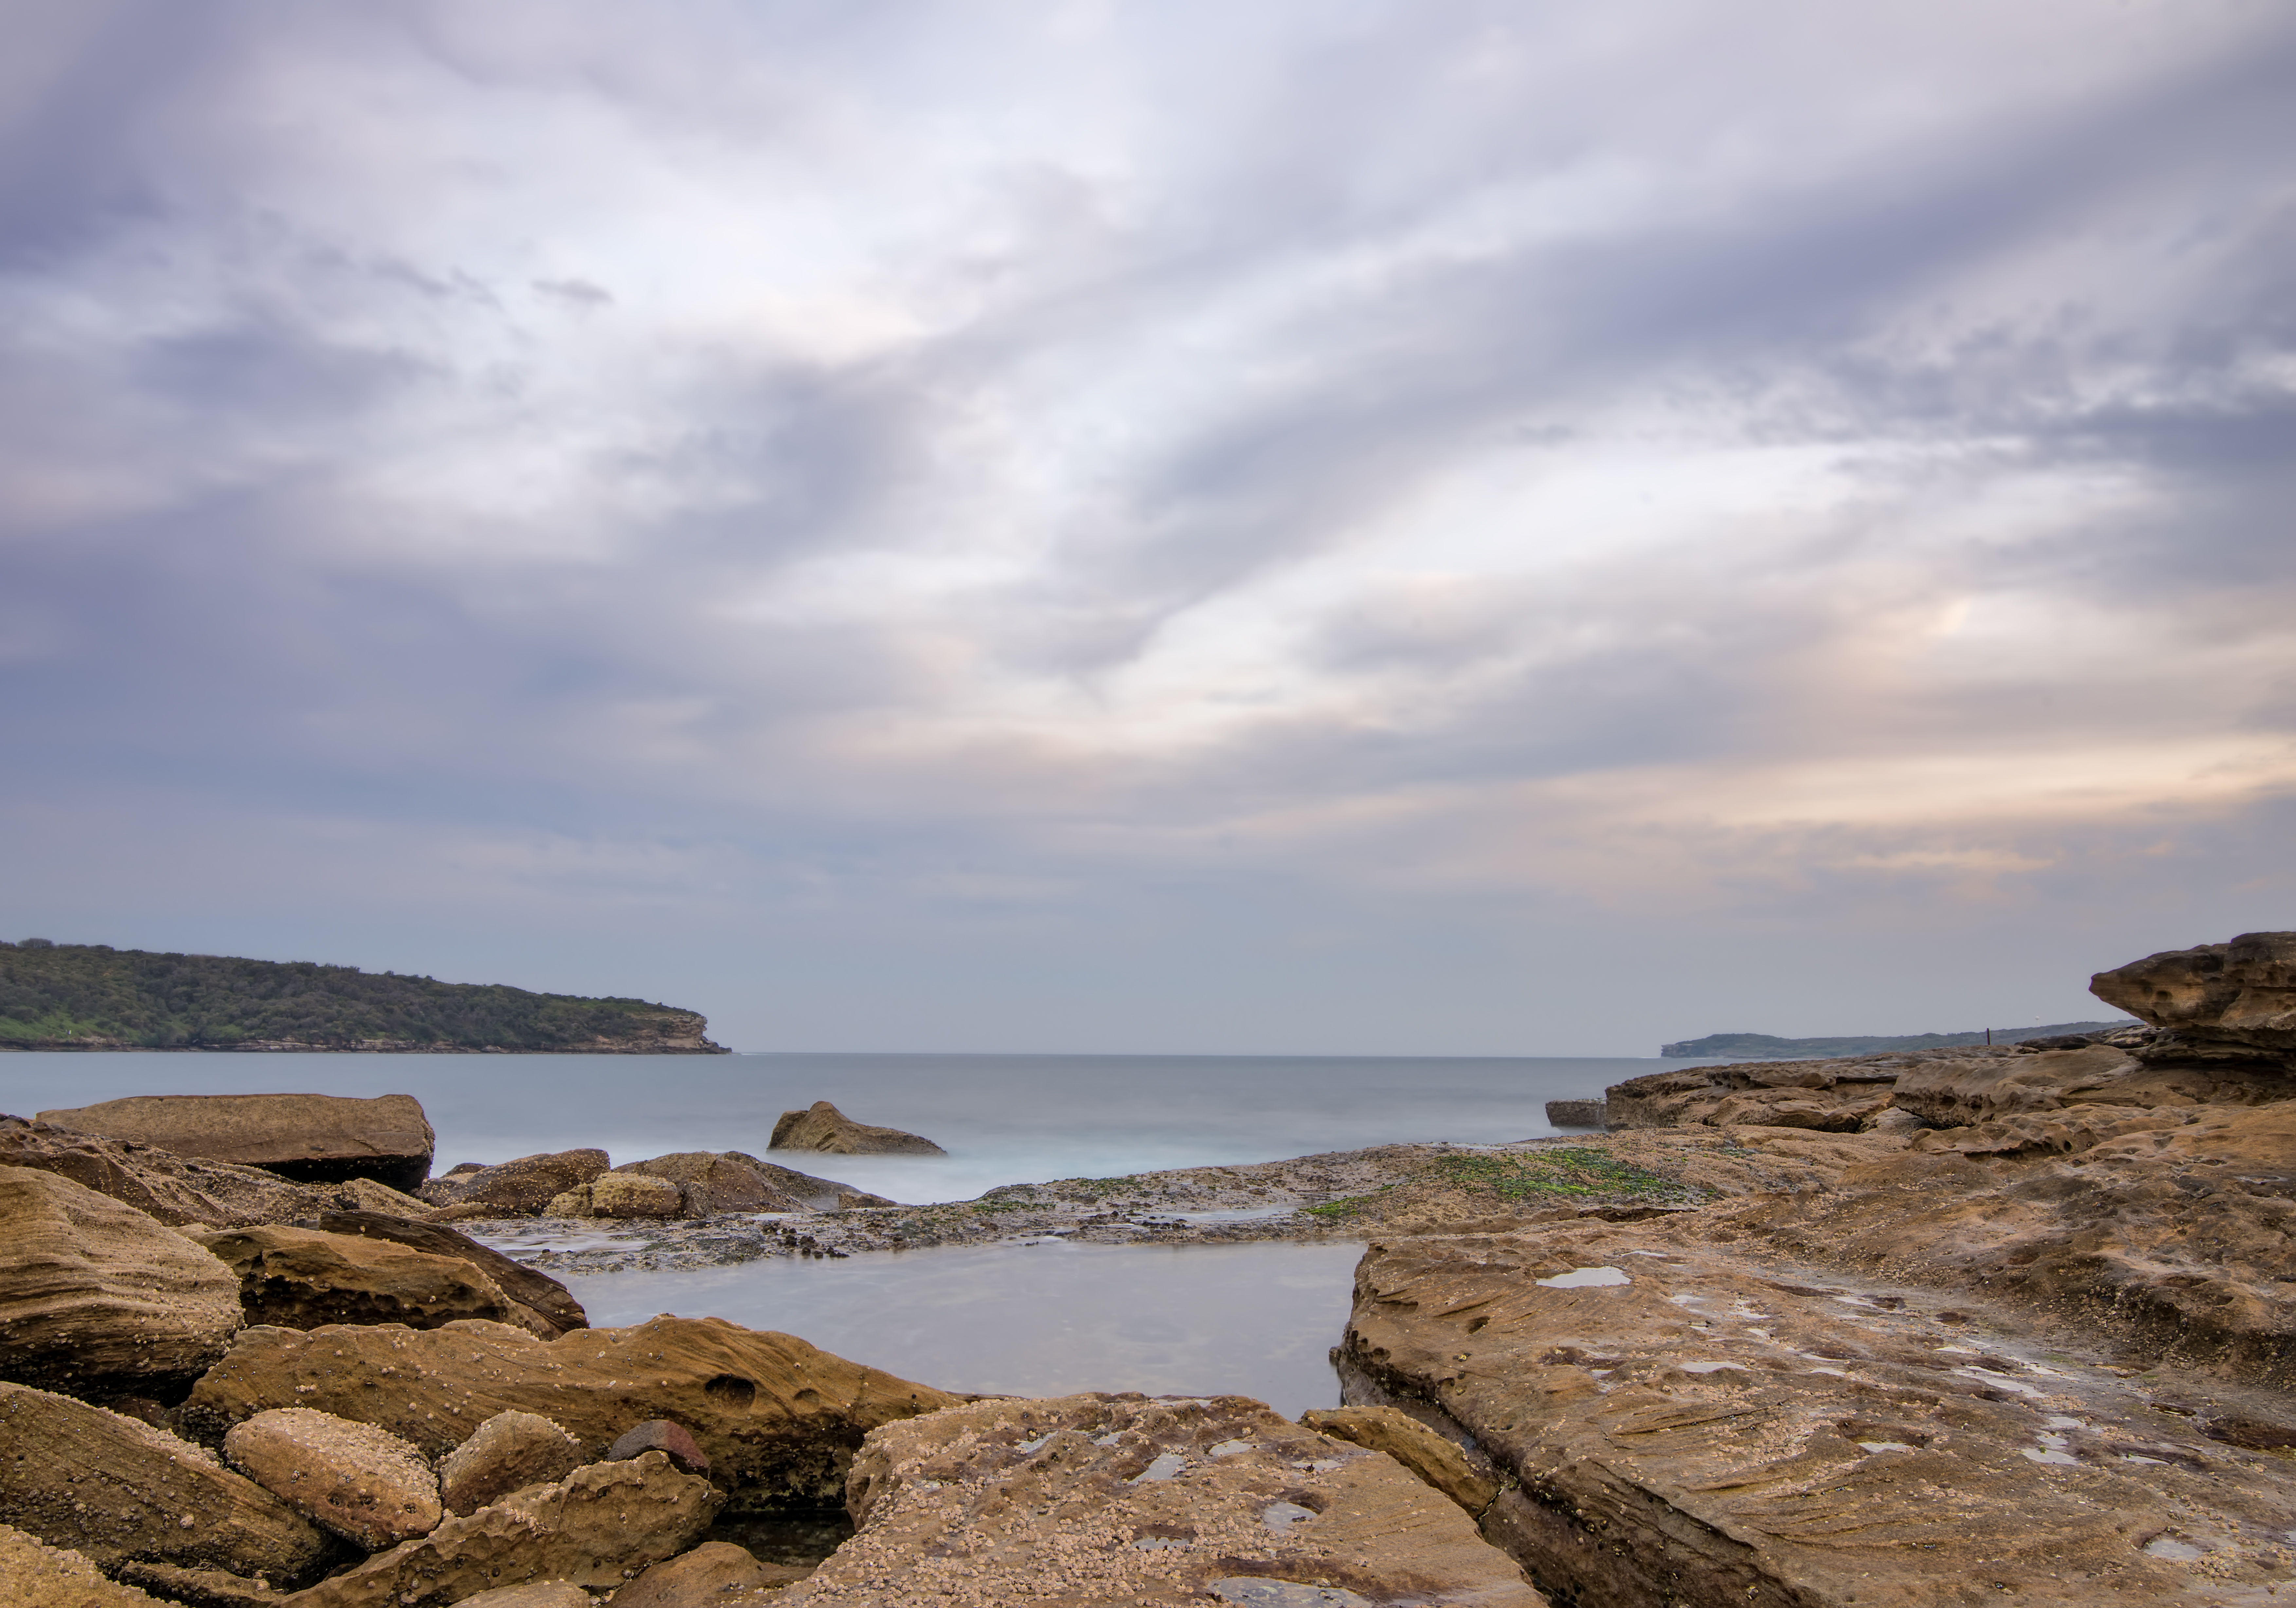
beach, landscape, sea, coast, water, sand, rock, ocean, horizon, cloud, sky, shore, wave, shoreline, cliff, line, cove, lens, sydney, bay, nikon, waterfront, terrain, material, body of water, australia, nsw, rocks, clouds, la, wide, angle, front, f28, tokina, loch, d800, 1628mm, perouse, cape